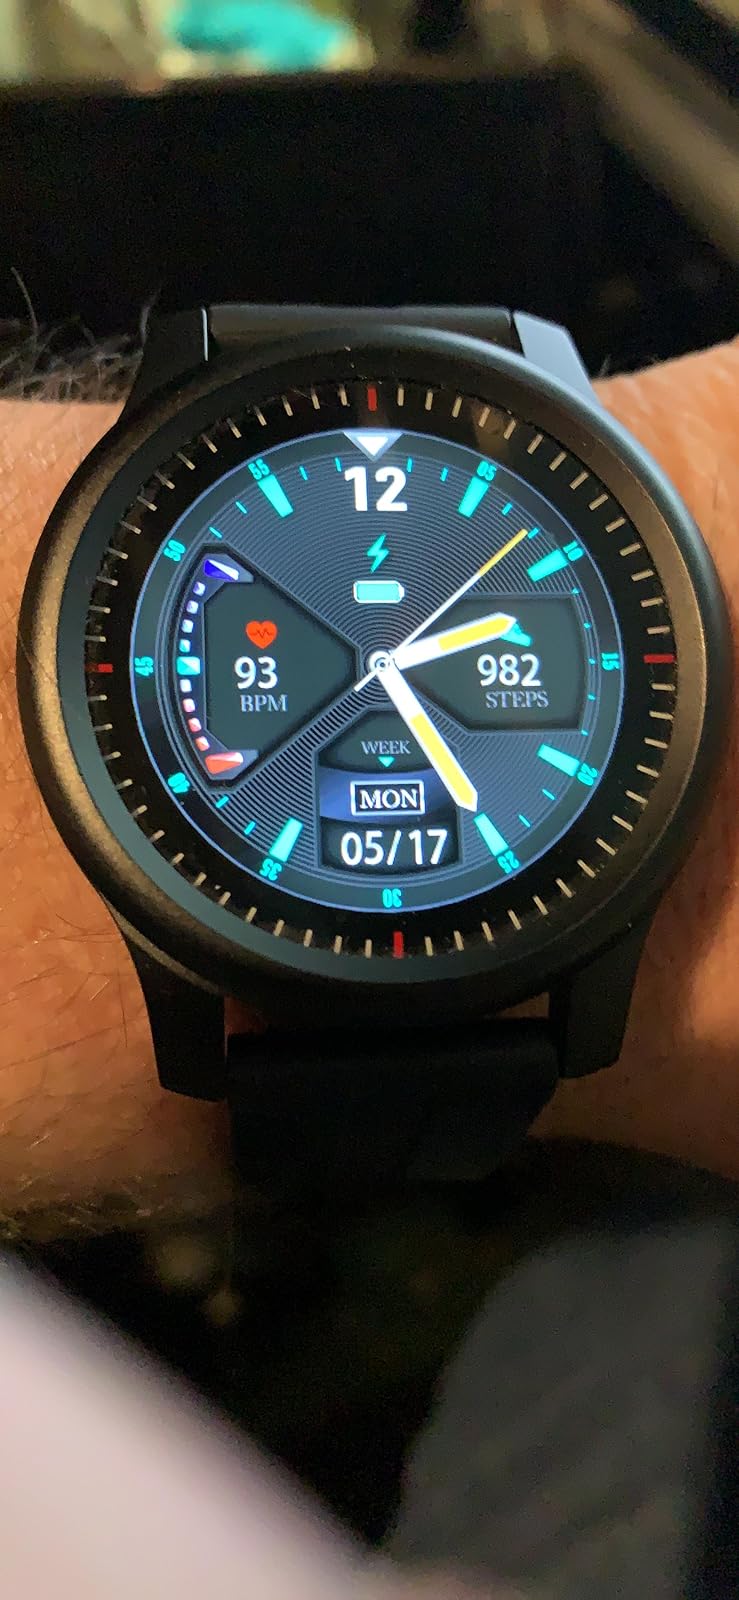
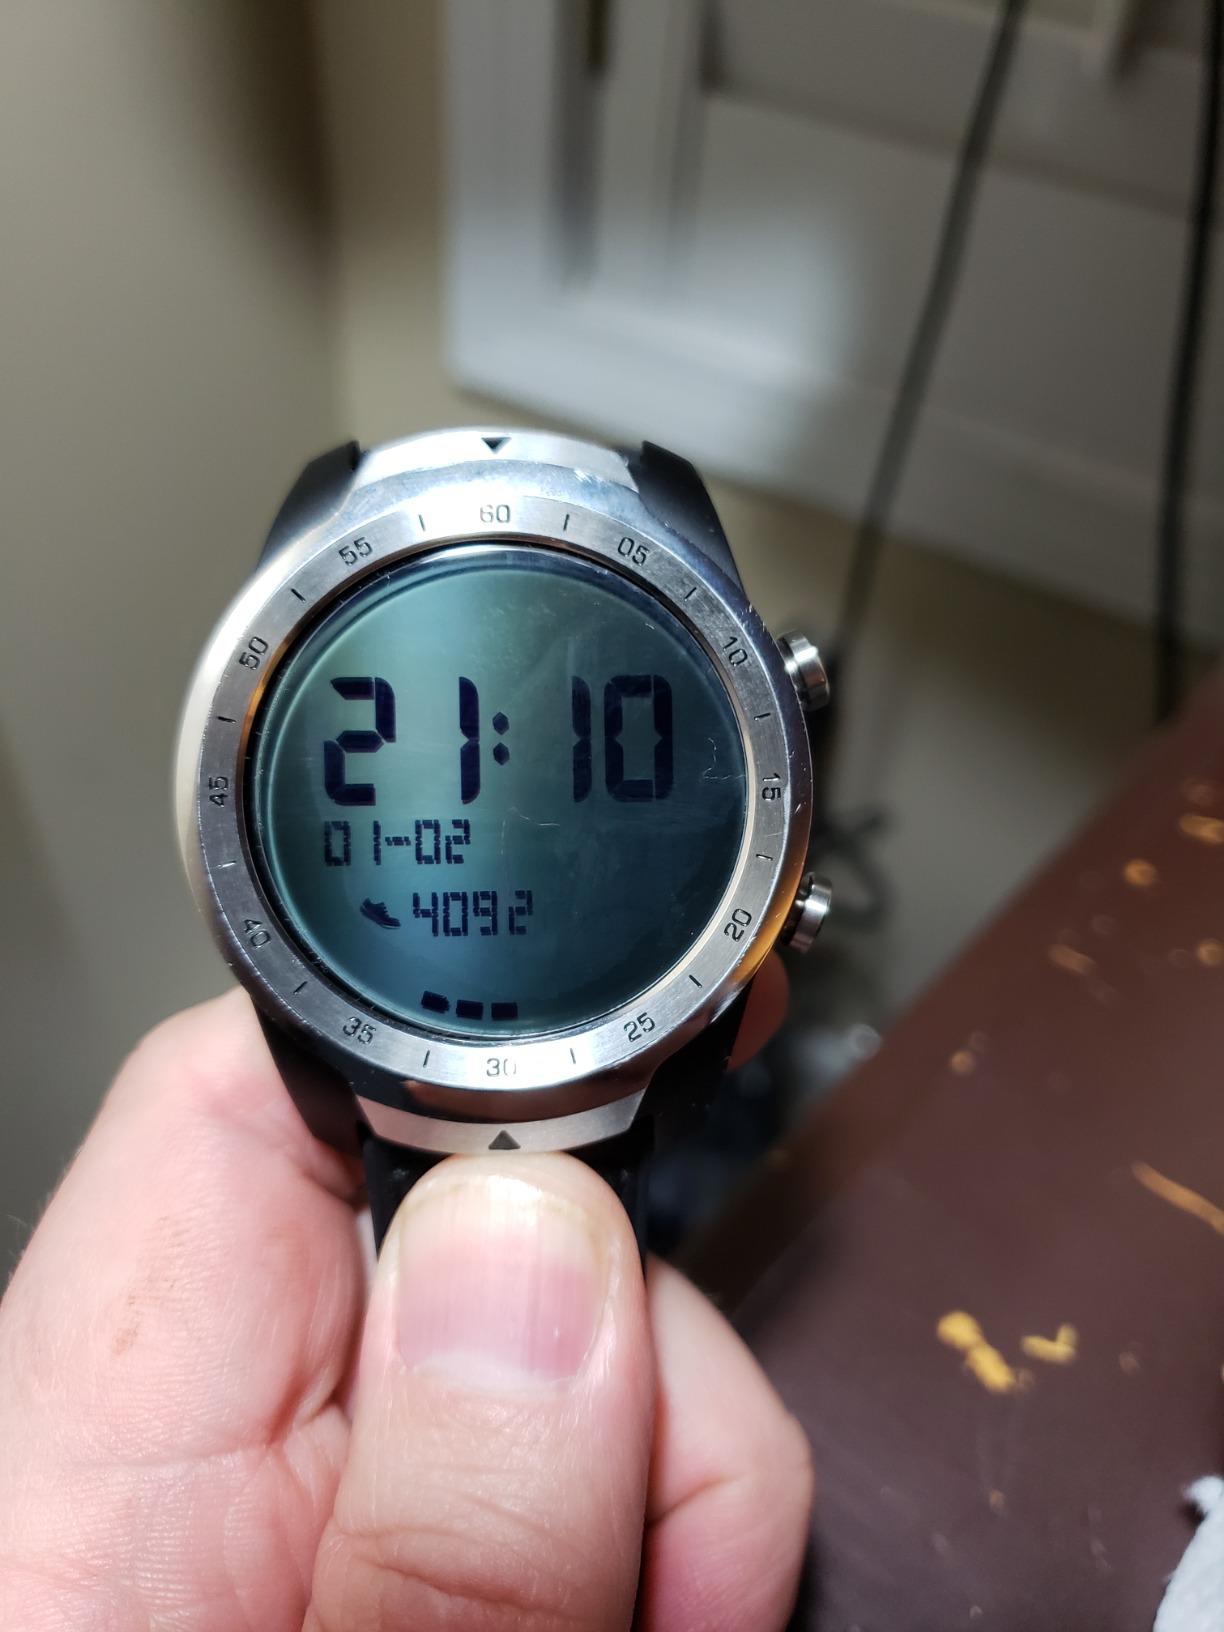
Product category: smartwatch
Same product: no